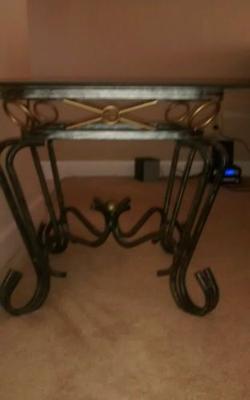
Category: table